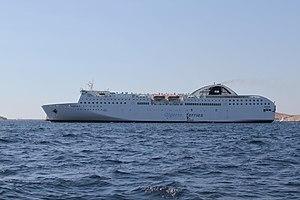
Le navire grec Elyros, affrété par Algérie Ferries, quittant le port de Marseille (France)